Hans Rupe

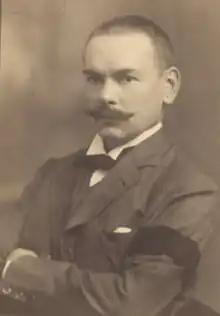
Rupe in 1910

Johan Hermann Wilhelm Rupe (October 9, 1866, in Basel – January 12, 1951) was a professor of organic chemistry at the University of Basel. His main field of interest was terpenes and camphor as well as optical activity.